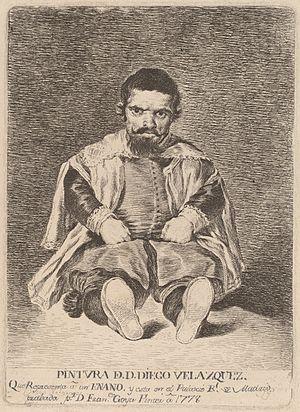
Les gravures de Goya d'après Velázquez sont un ensemble de 13 eaux-fortes réalisées par Francisco de Goya entre 1778 et 1782, à partir de tableaux de Diego Velázquez.